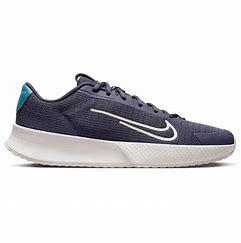
Brand: Nike
Model: Court Vapor Lite 2